Miranda v. Arizona

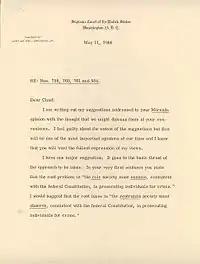
Justice Brennan's comments on the Miranda decision.

Warren also pointed to the existing procedures of the Federal Bureau of Investigation (FBI), which required informing a suspect of his right to remain silent and his right to counsel, provided free of charge if the suspect was unable to pay. If the suspect requested counsel, "the interview is terminated." Warren included the FBI's four-page brief in his opinion.